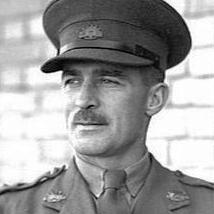
Age: 38